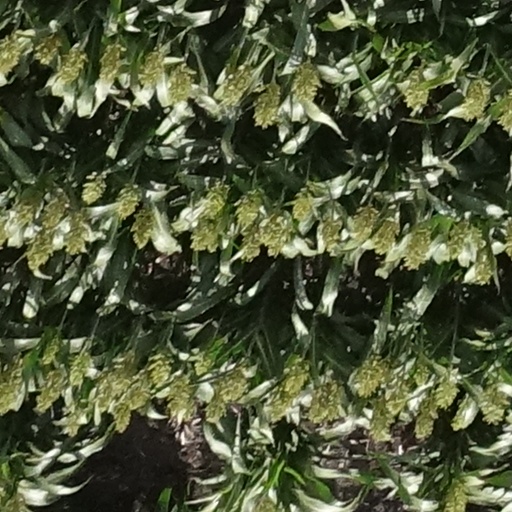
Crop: sorghum